Long Ya Men

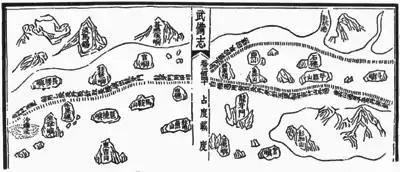
The famous historical maritime annals, "Wubei Zhi" depicting Long Ya Men, shown just right of centre on the map,

It was recorded that during the Yuan dynasty, envoys were sent to "Long Ya Men" in 1320 to obtain tame elephants. The people of "Long Ya Men" then returned in 1325 with a tribute and trade mission to China. In around 1330, the traveller Wang Dayuan was said to have sailed through this passageway. In his travelogue "Daoyi Zhilüe", he recorded that "Long Ya Men" was the two hills of Temasek between which a strait runs, and it was so called because the two hills looked like "Dragon's teeth". Wang described the people of "Long Ya Men" as being prone to acts of piracy, and that while the natives traded with Chinese from Quanzhou, Chinese junks on their way back from the Western Oceans (西洋) may be met by pirates there who attacked with two to three hundred perahus (boats). He mentioned that in olden times a chief there found a jewelled head-dress while digging in the ground, and that "the beginning of the year is calculated from the [first] rising of the moon, when the chief put on this head-gear and wore his [ceremonial] dress". He also said the natives would "gather their hair into a chignon, and wear short cotton bajus girded about with black cotton sarongs". The description of the people may be the first known record of the Orang Laut who inhabited the region. A different settlement called "Ban Zu" (班卒), described as being located on a hill behind "Long Ya Men", is thought to be a transcription of the Malay "Pancur" and may be today's Fort Canning Hill.